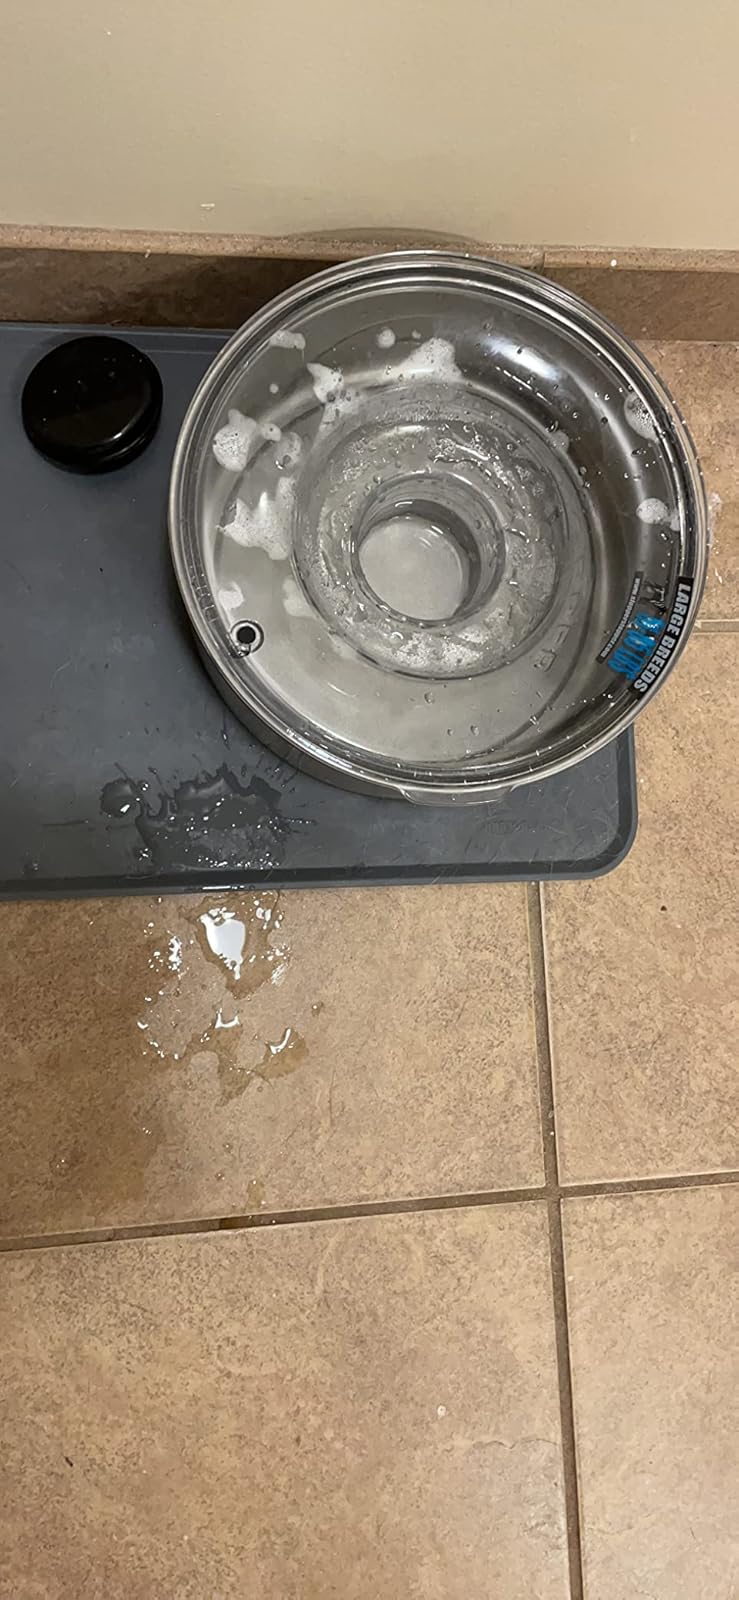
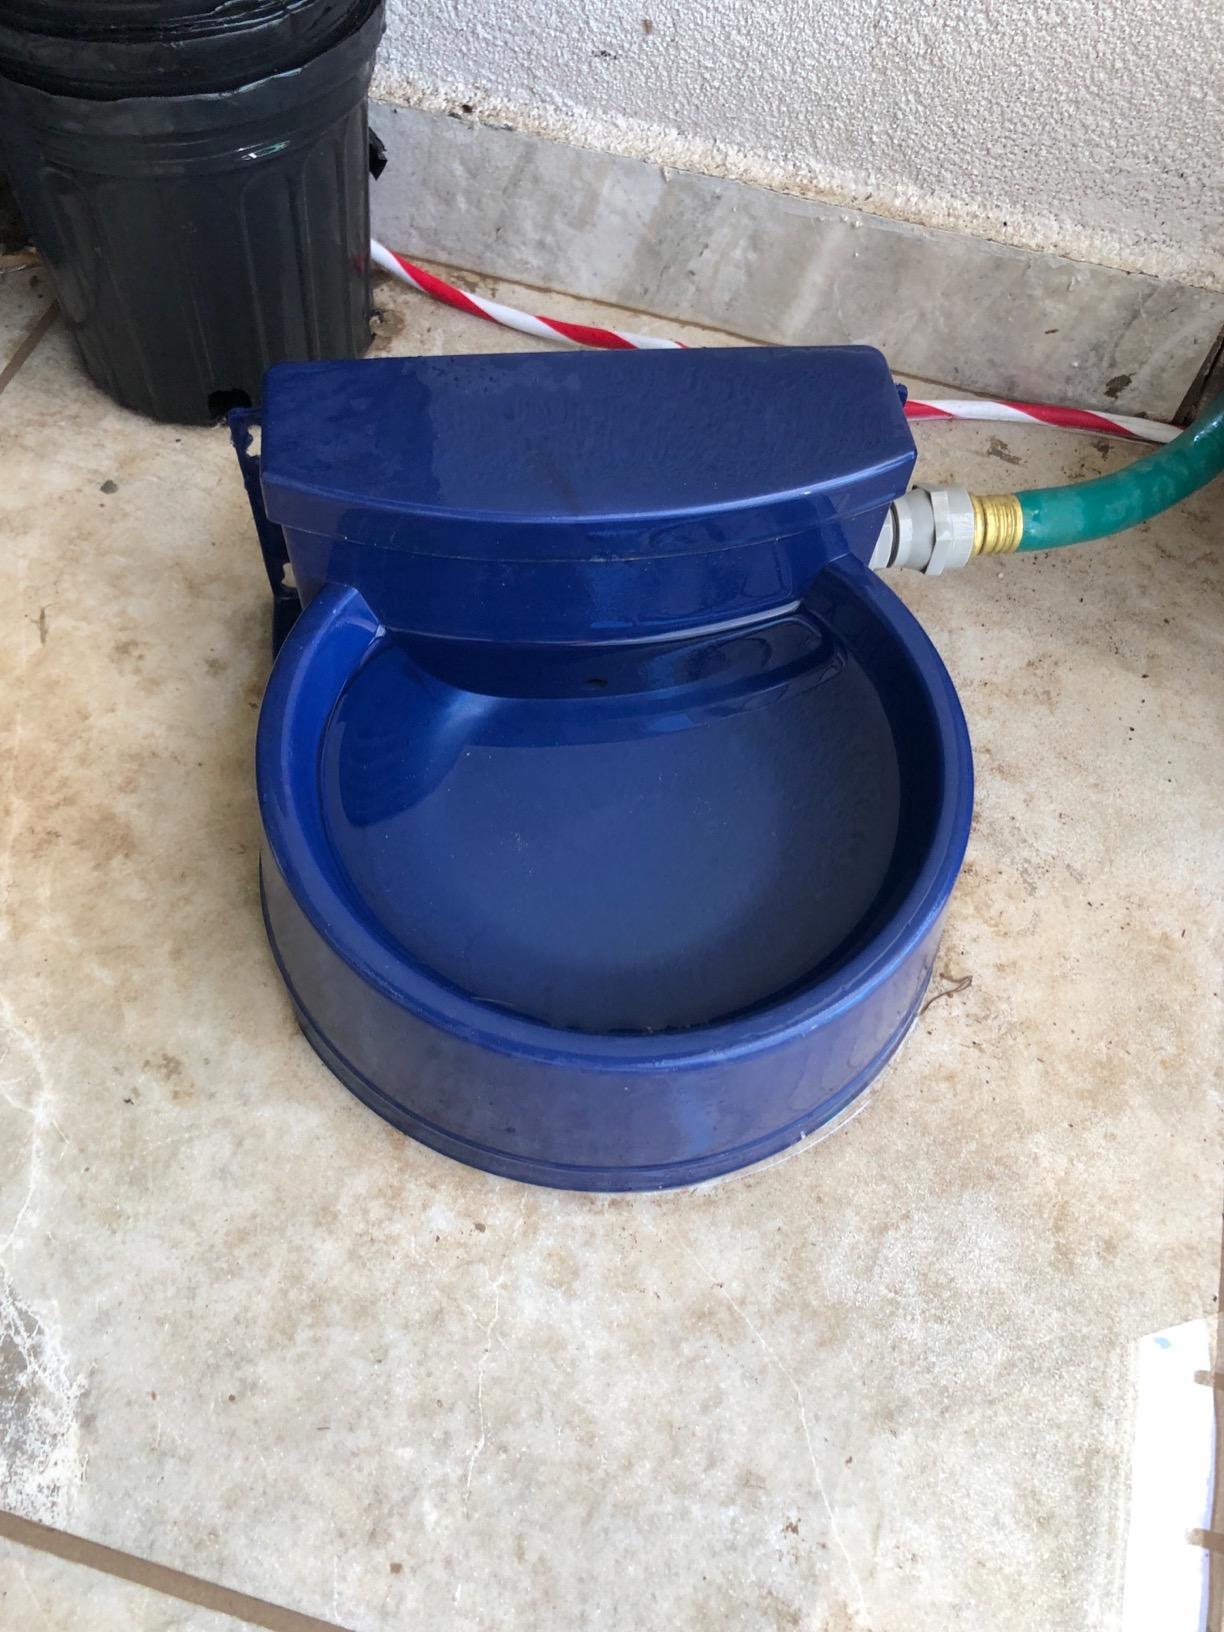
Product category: items_bowl
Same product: no